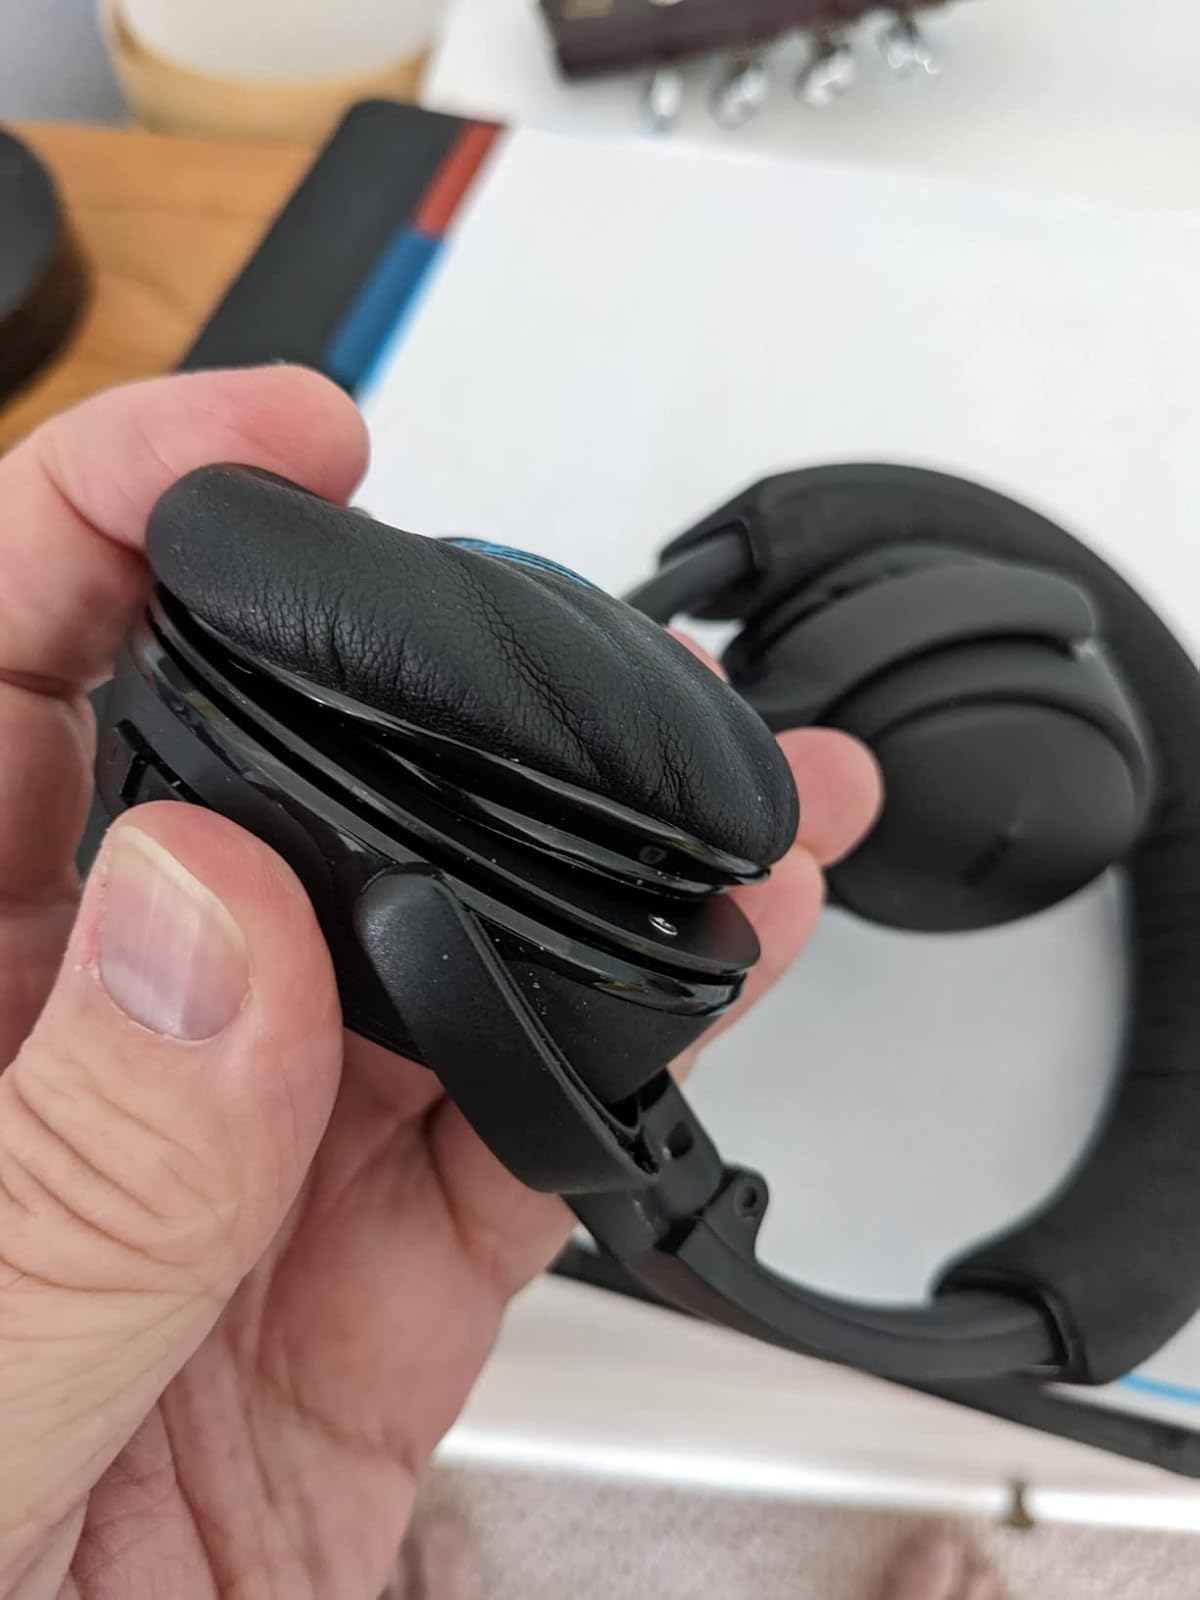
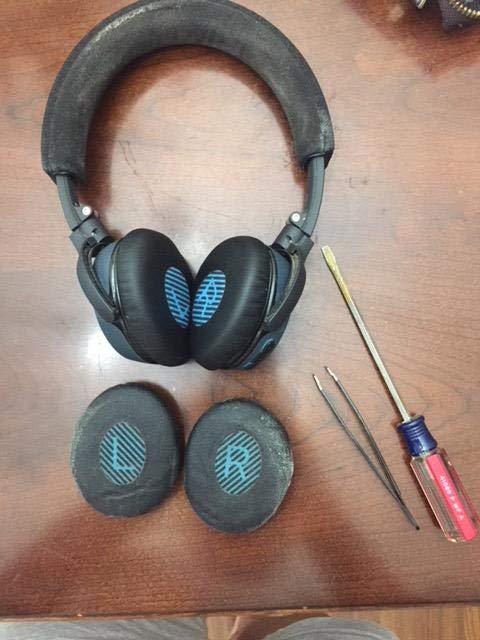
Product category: headphones
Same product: yes